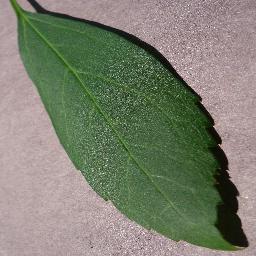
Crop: cherry
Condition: (including_sour)_healthy